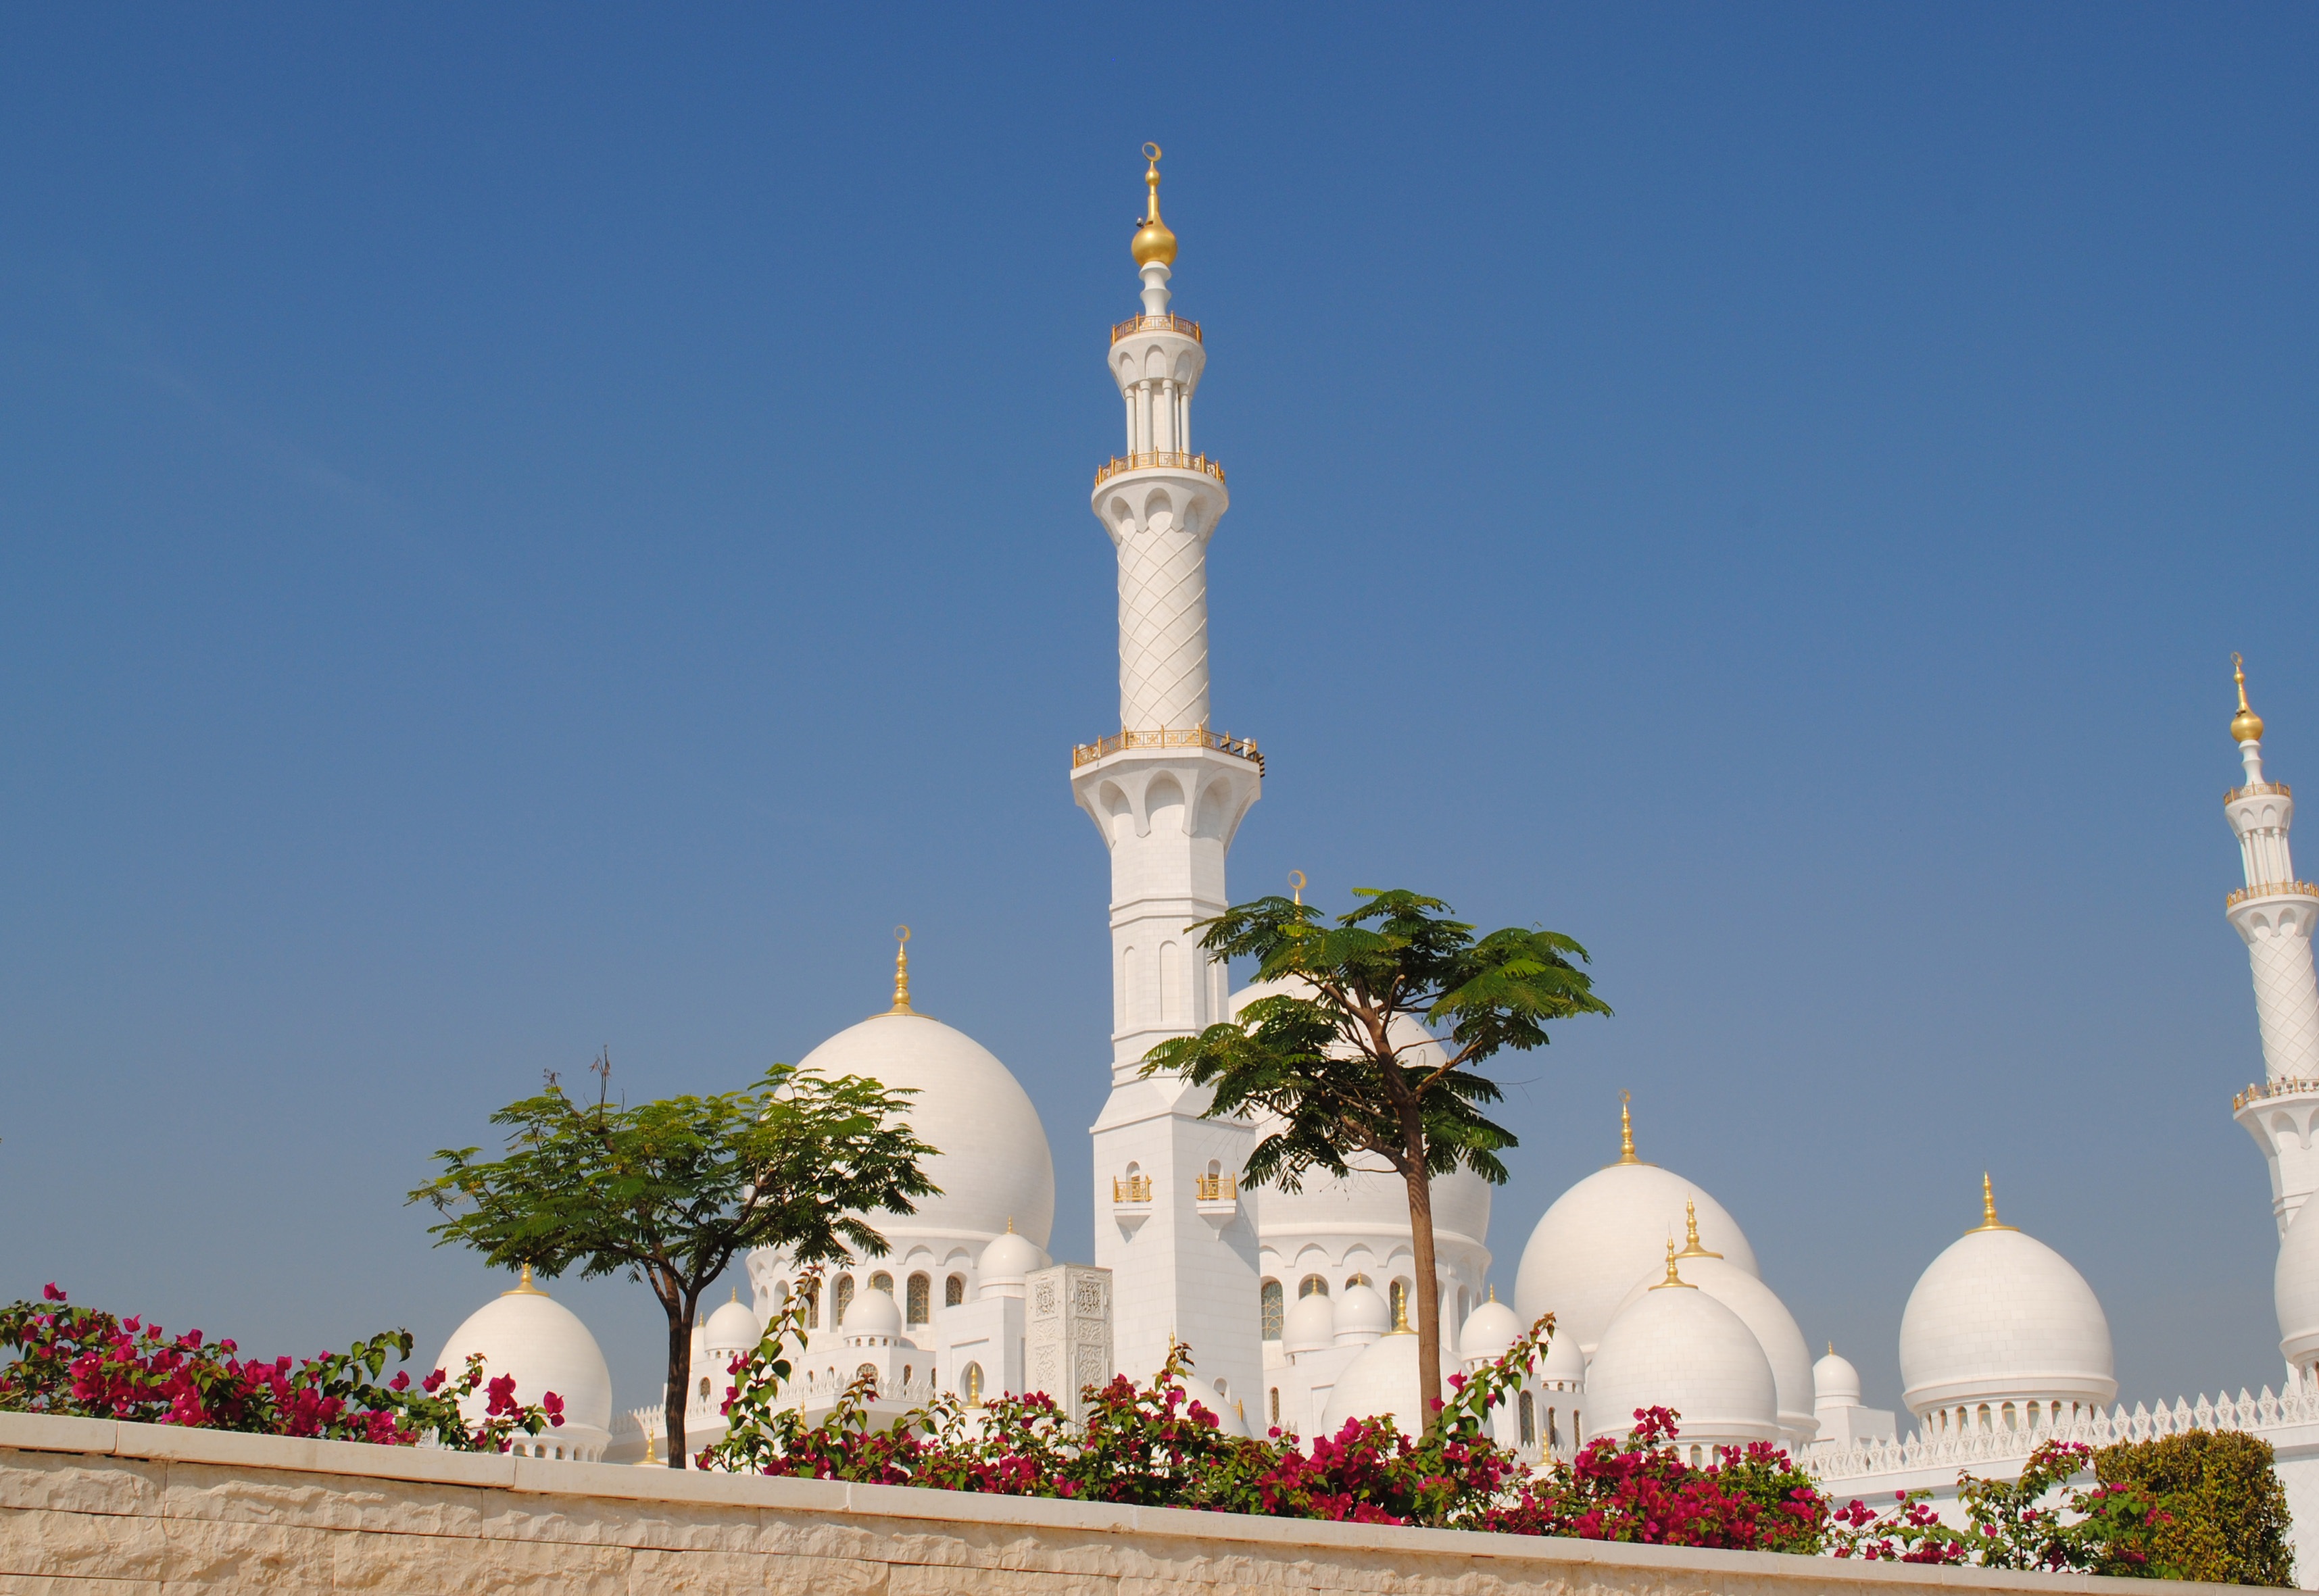
building, monument, tower, landmark, place of worship, mosque, islam, arabic, orient, abu dhabi, sheikh zayid mosque, white mosque